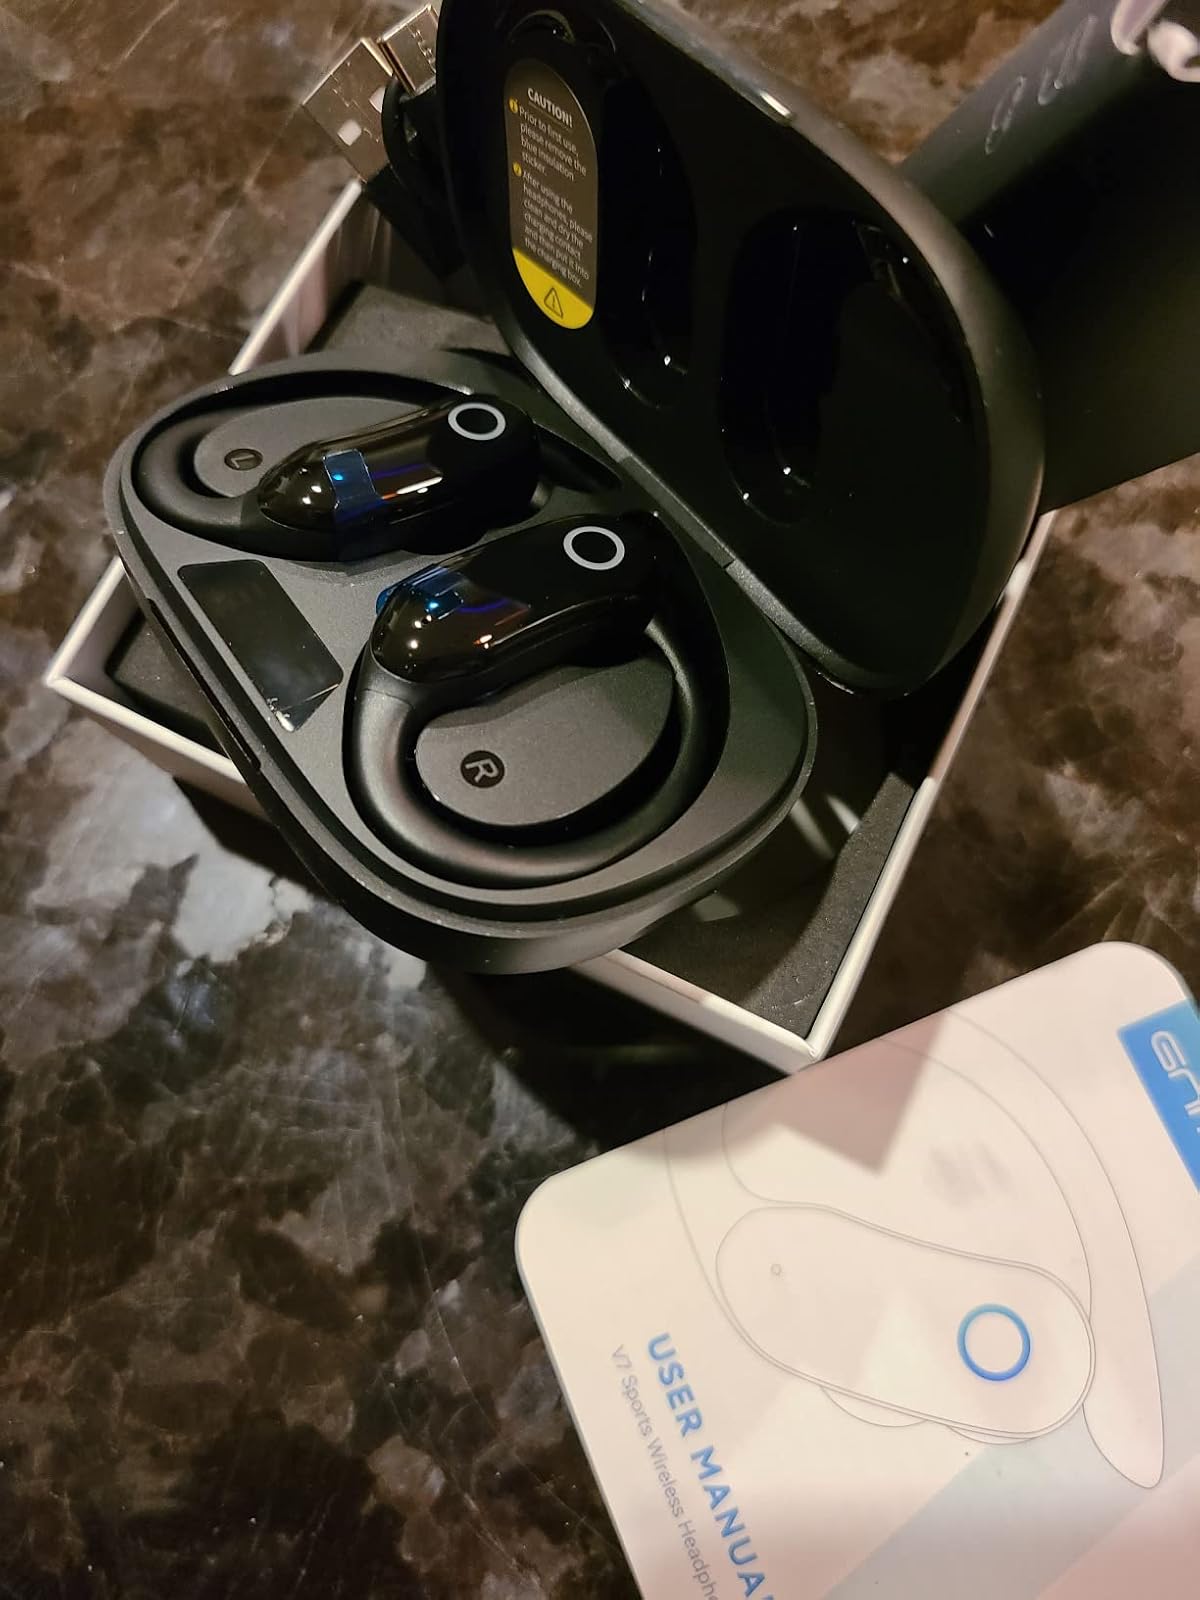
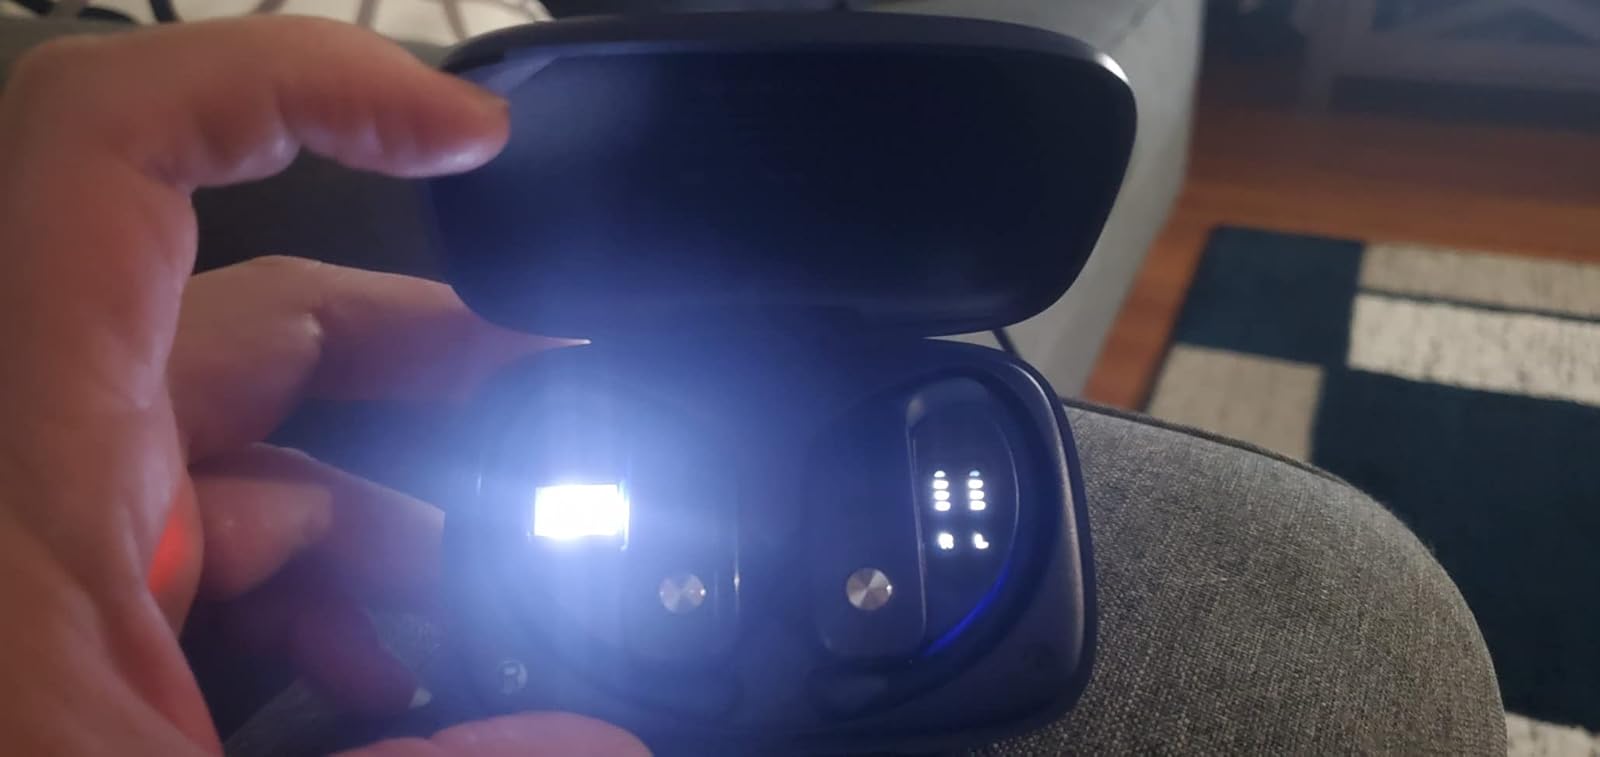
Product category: earbuds
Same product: no